Papadic Octoechos

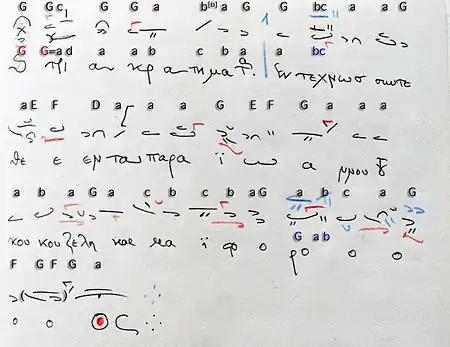
Conclusion (ἦχος πρῶτος) of John Koukouzeles' "Mega Ison" (transcription of V-CVbav Ms. Ottob. gr. 317, fol. 5v-7v & Cod. Vat. gr. 791, fol. 3v-5)

Until now the version of Ms. vat. gr. 791 was not identical, but closer to Maria Alexandru's reconstruction (see the change of the melody indicated by the phonic signs in Ms. ottob. grec. 317 at "προσχές μάθητα"). This changes within the end of the "plagios ", the medial signature of the "phthongos" g as "plagios " was obviously no longer interpreted as a "metabole kata systema" (μεταβολή κατὰ σύστημα), but as a change from the "enharmonic genos" of "phthora nana" to the "diatonic genos" within the "echos plagios tou tetartou" (ἦχος πλάγιος τοῦ τετάρτου) or better the "echos " on G within the octave on C. Protopsaltes of the 18th century already used the lower alteration of the seventh degree of the mode, so that the "tetartos melos" could have been mistaken for that of "protos" (G=a). This is the only justification for the modification of the traditional model which can be found at the beginning of the last section of "echos protos"